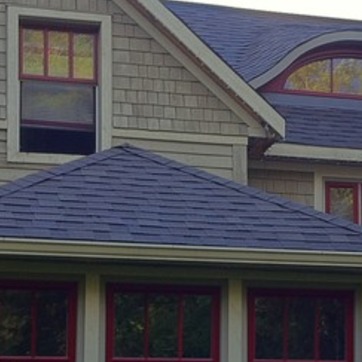
Material: other